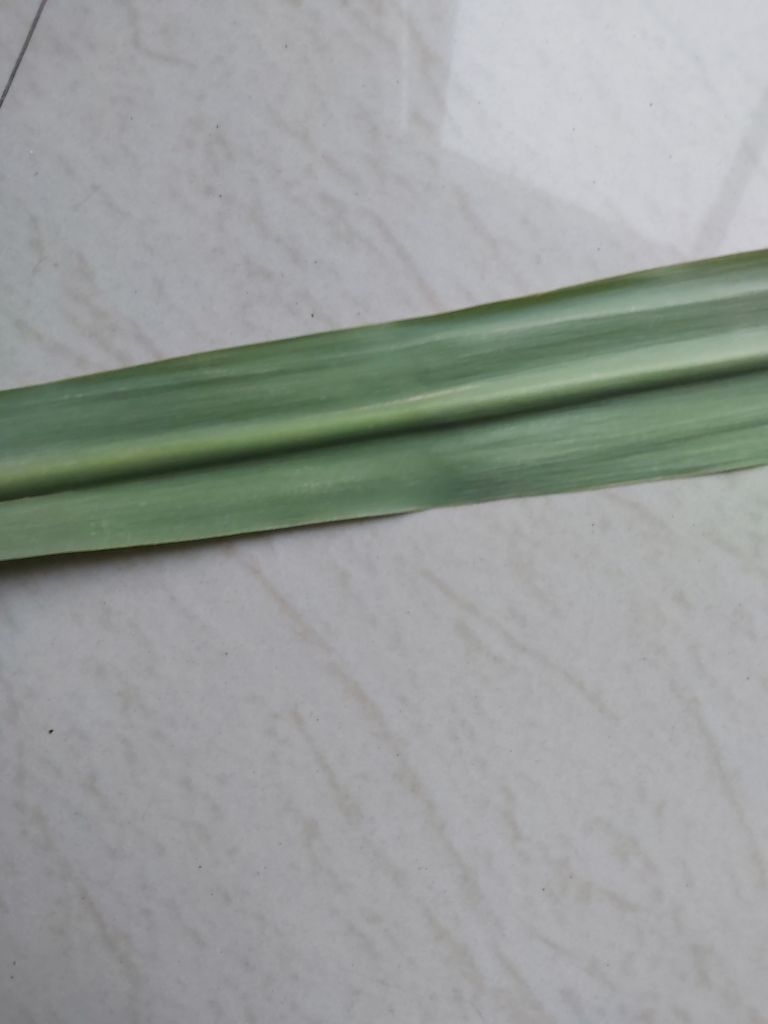
Label: Viral Disease